2013 ATP World Tour Finals

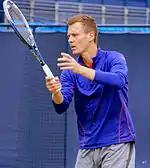
Tomáš Berdych qualifies for the fourth time.

On 23 October, Top ranked Czech Tomáš Berdych was announced as the fifth qualifier.